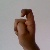
The image shows a hand gesture representing the letter 'X' in Indian Sign Language.